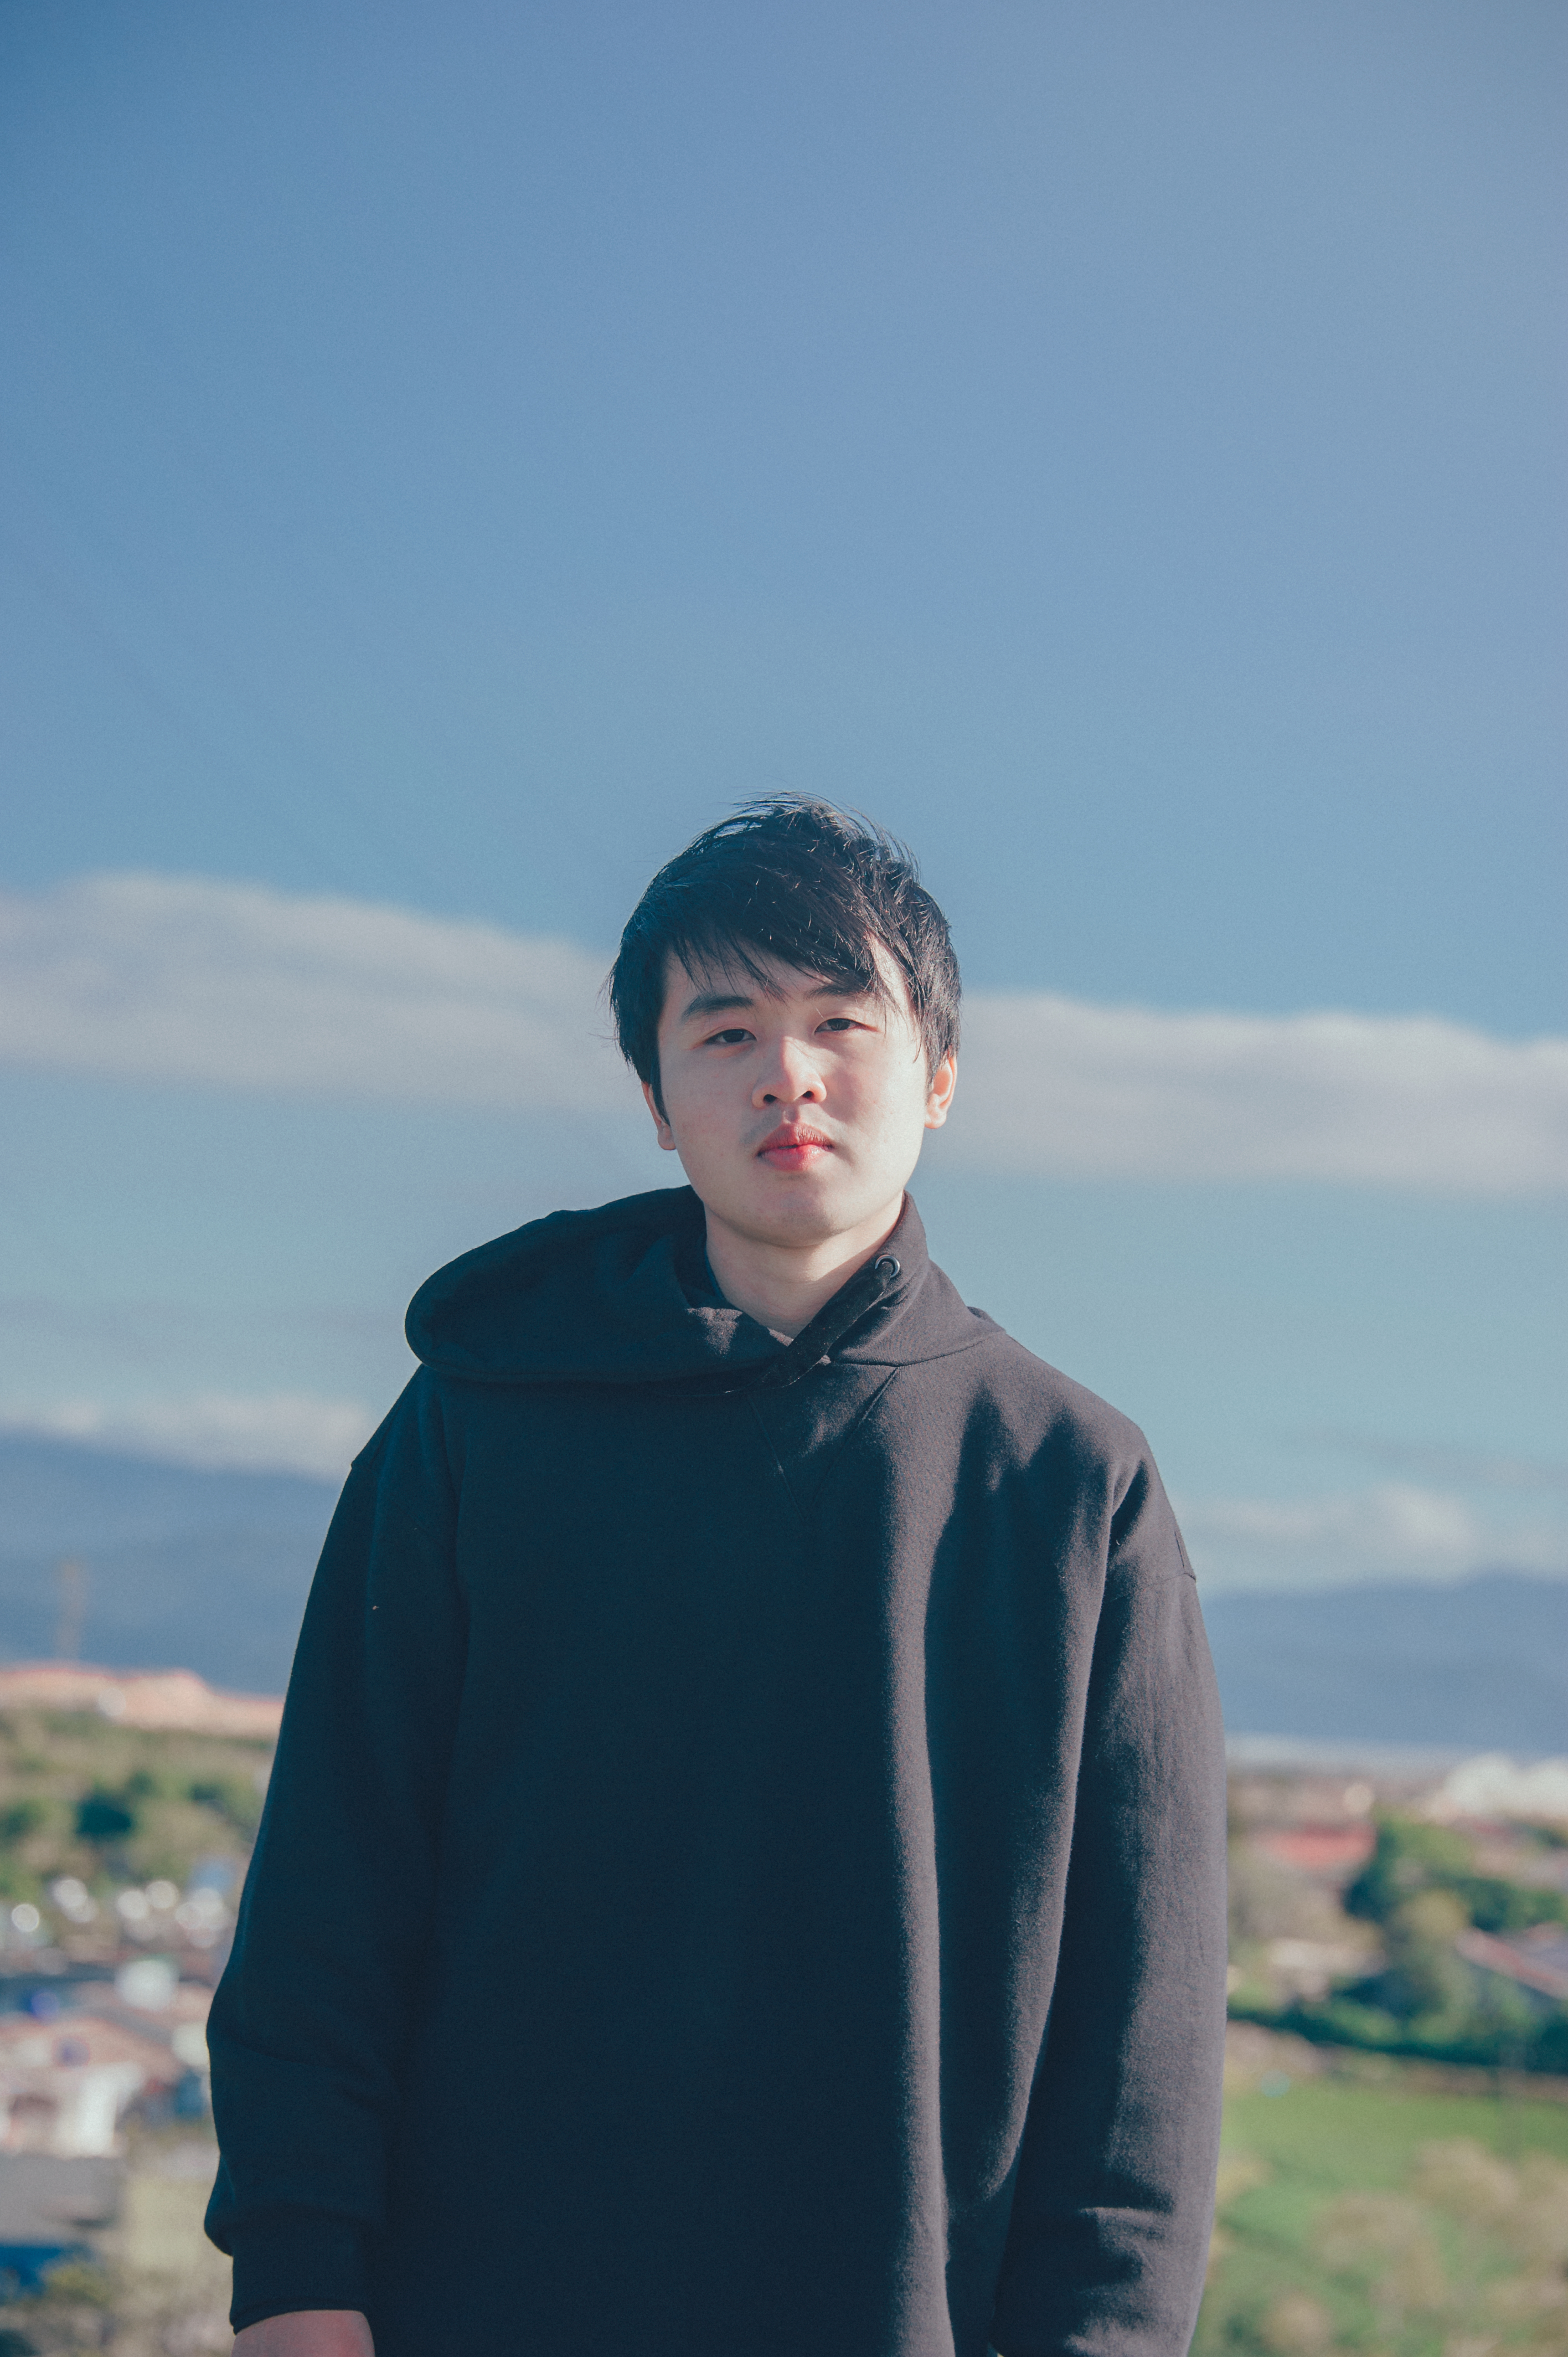
portrait, landscape, boy, natural, blue, sky, photograph, man, sea, standing, vacation, male, fun, photography, outerwear, cloud, human, smile, beach, vision care, glasses, sunlight, cool, summer, ocean, girl, sunglasses, tree, winter, neck